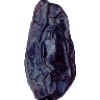
Label: Dates 1